Hartland, Devon

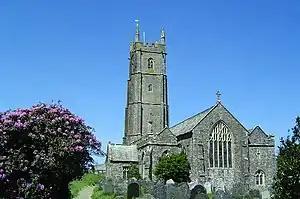
The Church of Saint Nectan at Stoke

Saint Nectan, sometimes styled Saint "Nectan of Hartland", was a 5th-century holy man who lived in Stoke. The Anglican church is St Nectan's Church, Stoke, Hartland. The Roman Catholic Church (Our Lady and St Nectan's Church, Hartland) was opened in 1964: it was also dedicated to St Nectan. The building was closed in 2010 due to no priests being available to celebrate mass there, and was demolished in 2012.